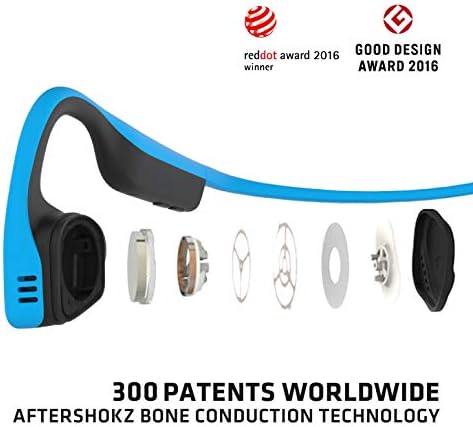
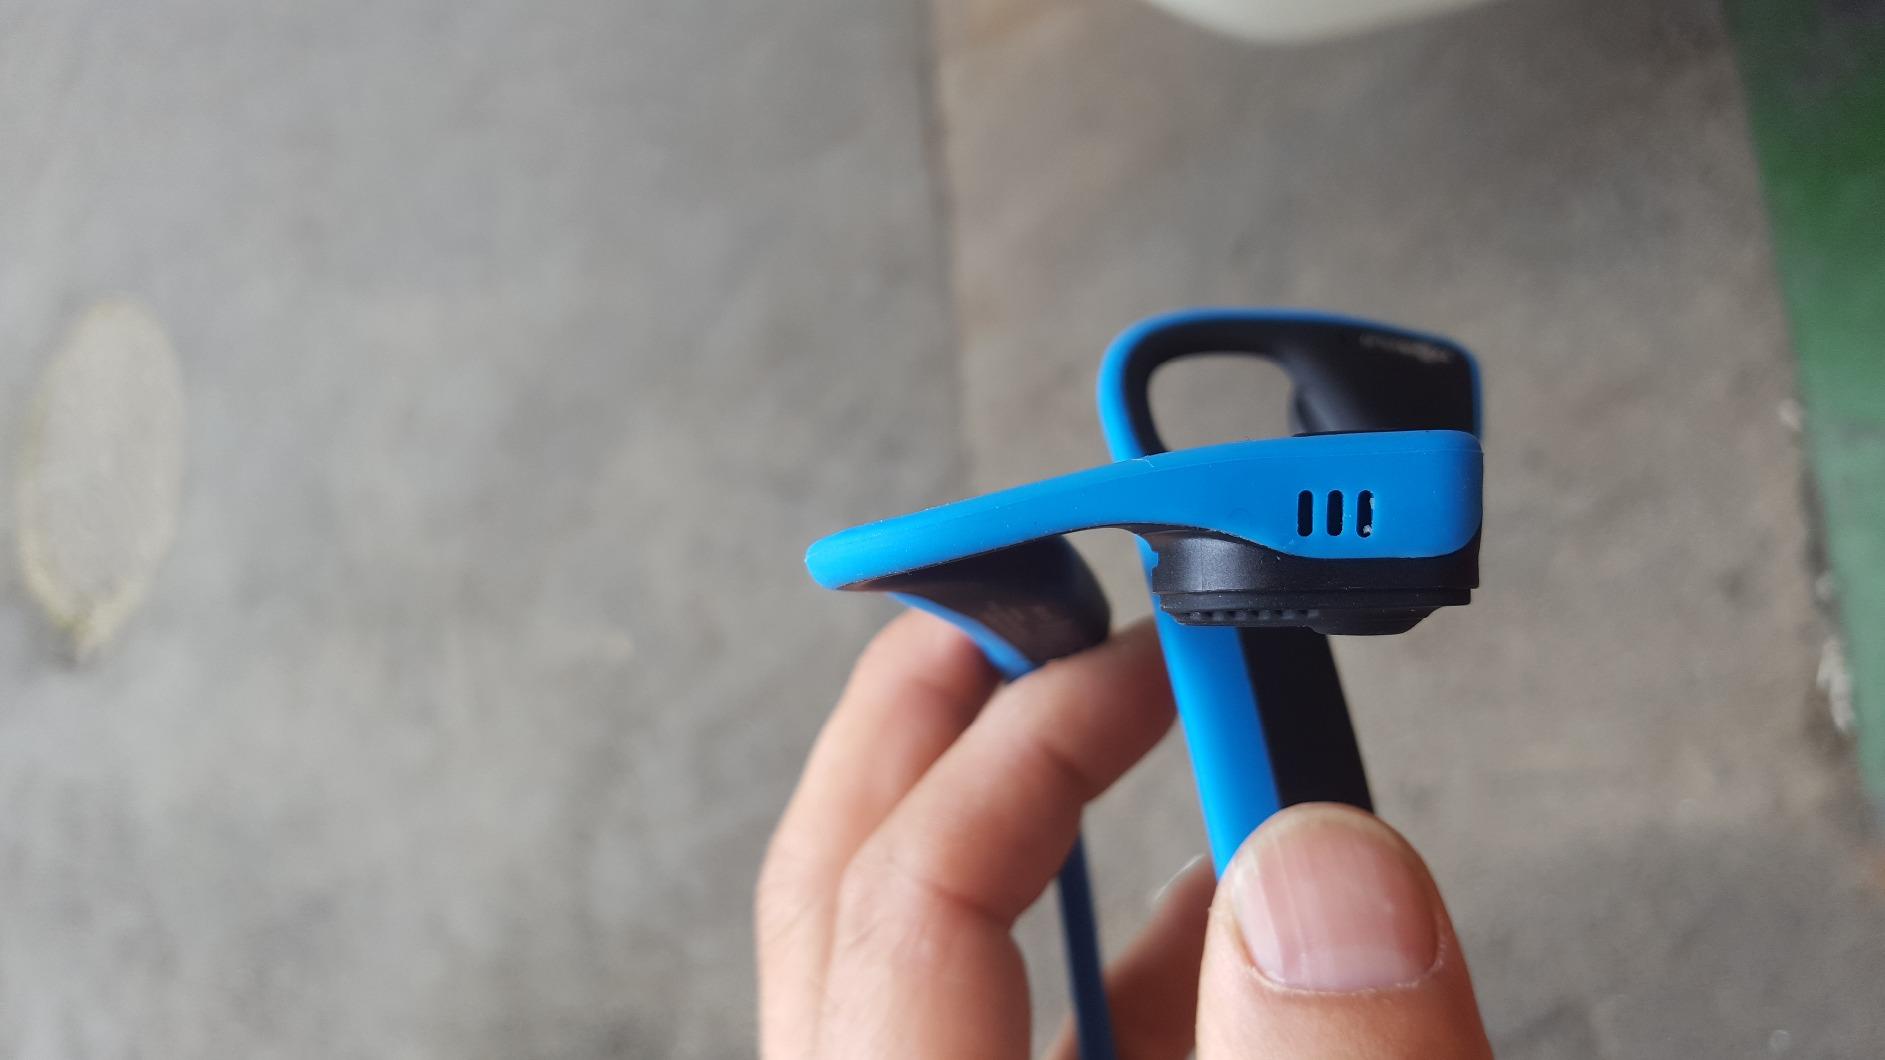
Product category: headphones
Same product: yes